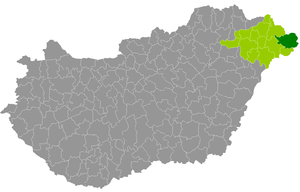
Le district de Fehérgyarmat est un des 13 districts du comitat de Szabolcs-Szatmár-Bereg en Hongrie. Il compte 38 363 habitants et rassemble 50 localités : 49 communes et une seule ville, Fehérgyarmat, son chef-lieu.